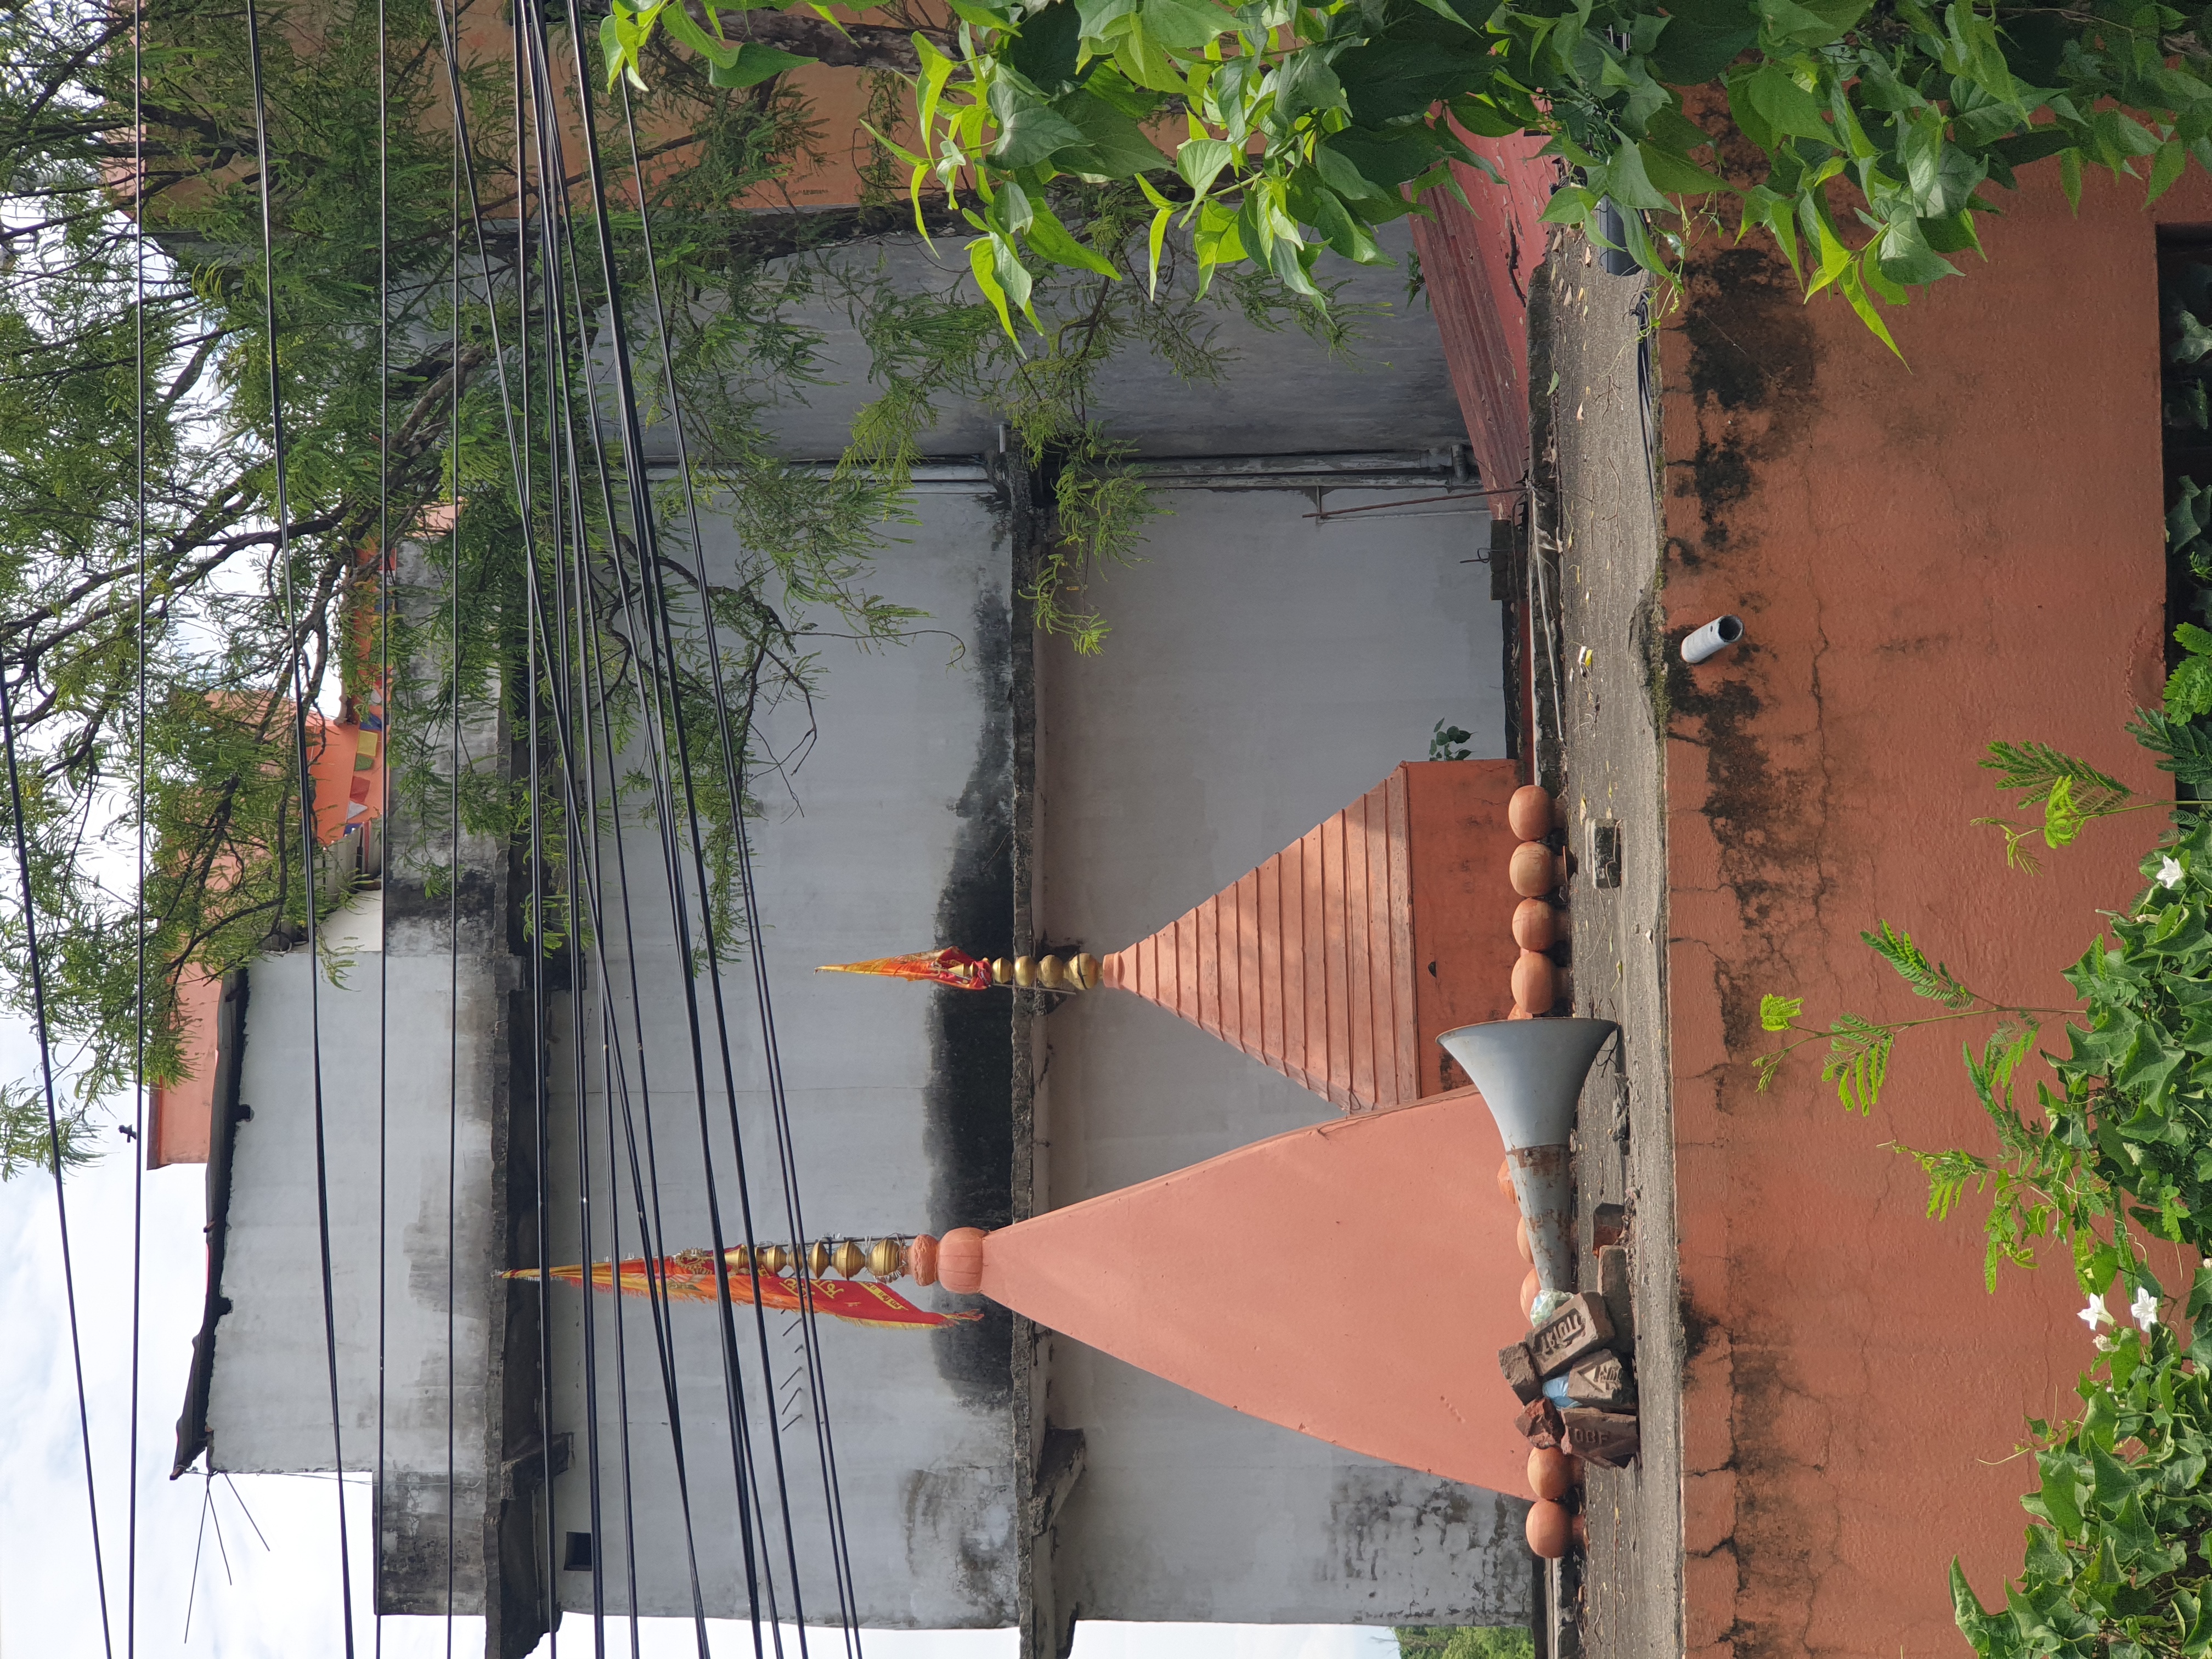
Heritage site: Bhairahawa_Hanuman_Temple